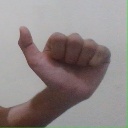
अक्षर: त